Ana Flávia Nogueira

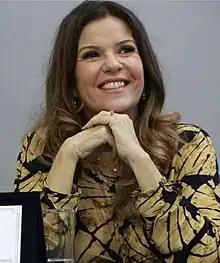
Ana Flávia Nogueira in 2023

Ana Flávia Nogueira (born 1973) is a Brazilian chemist who is a Full Professor at the State University of Campinas (Unicamp) since 2004. Her research considers nanostructured materials for solar energy conversion. She was elected to the Brazilian Academy of Science in 2022.